Thomas Hawkes (MP)

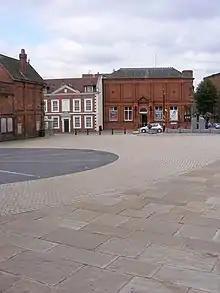
Stone Street Square, Dudley: the site of the glassworks built by Abiathar Hawkes and later owned and operated by Thomas Hawkes

Thomas Hawkes was born in 1778, the son of Abiathar and Mary Hawkes. His father was involved in the glass industry and had founded the Dudley Flint Glassworks situated in King Street, Dudley. Abiathar Hawkes built a new glassworks on the corner of Stone Street and Priory Street in the early 1780s. A price list issued in 1794 indicates that Thomas was already active in his father's firm at this date. Abiathar Hawkes died on 17 January 1800, leaving his glass business to two of his sons, Thomas and George Wright. Thomas Hawkes became a large scale glass manufacturer in his own right in the town of Dudley trading as Thomas Hawkes and Co.